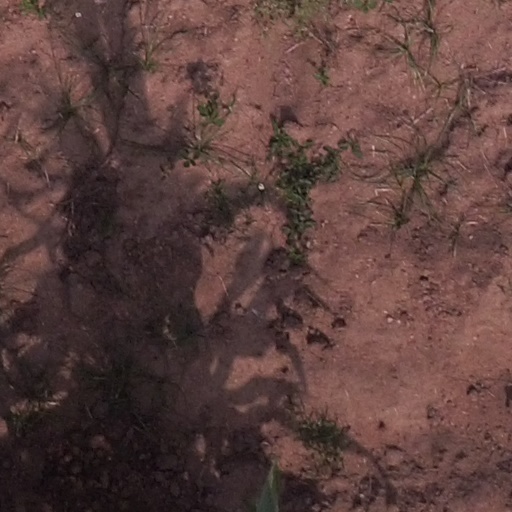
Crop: maize; corn